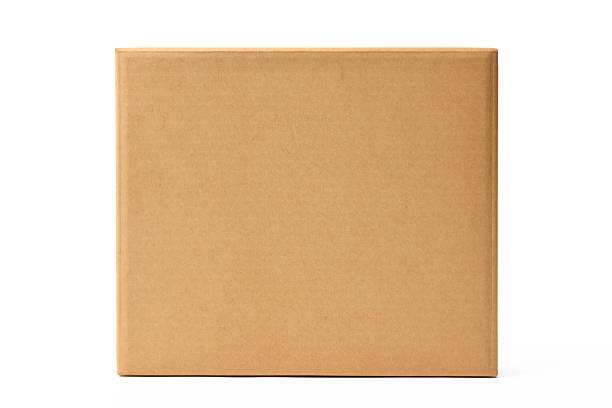
Label: cardboard